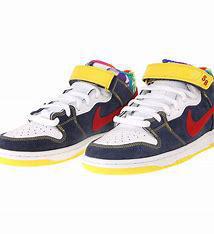
Brand: Nike
Model: Dunk Mid Pro SB